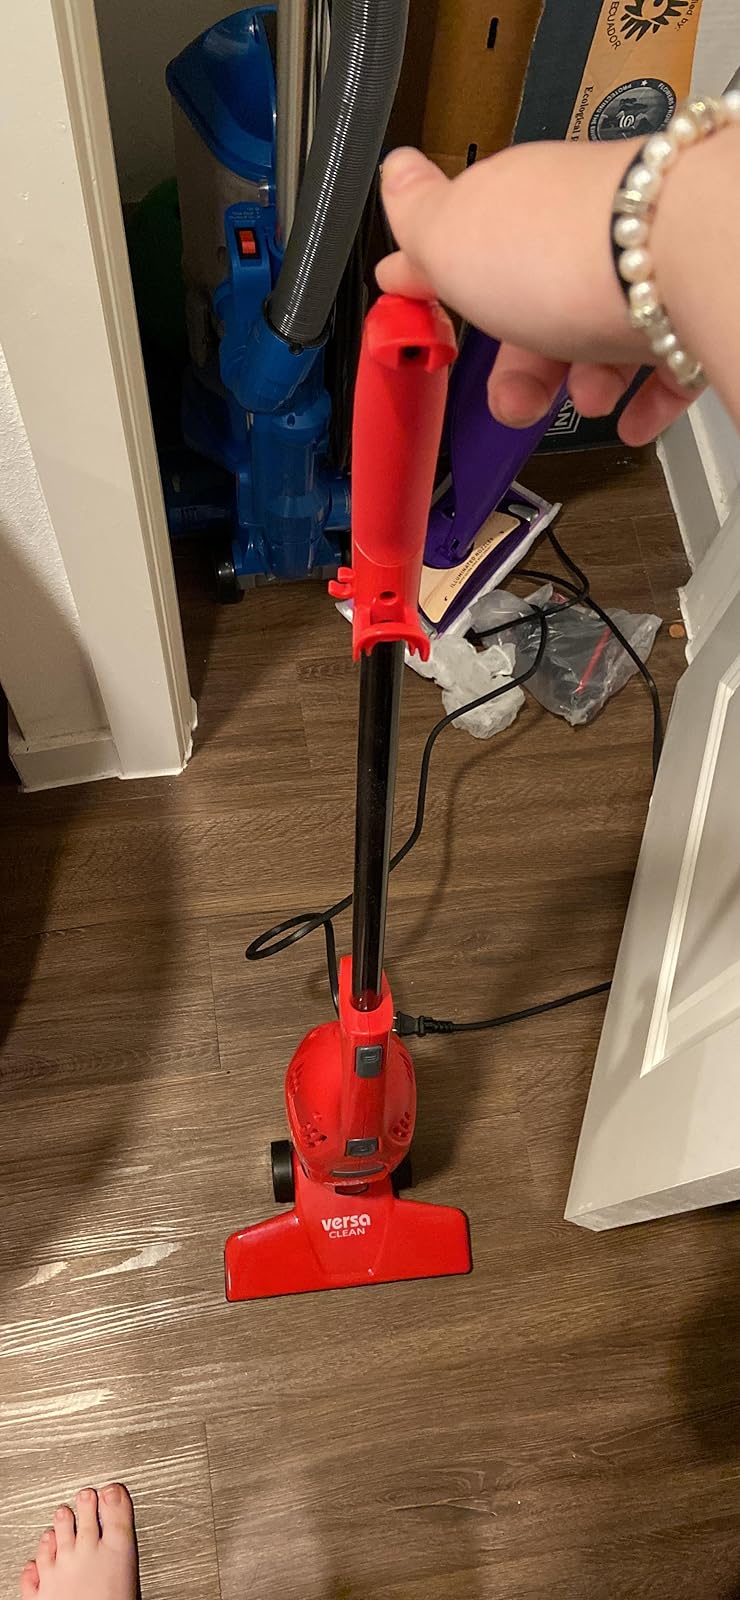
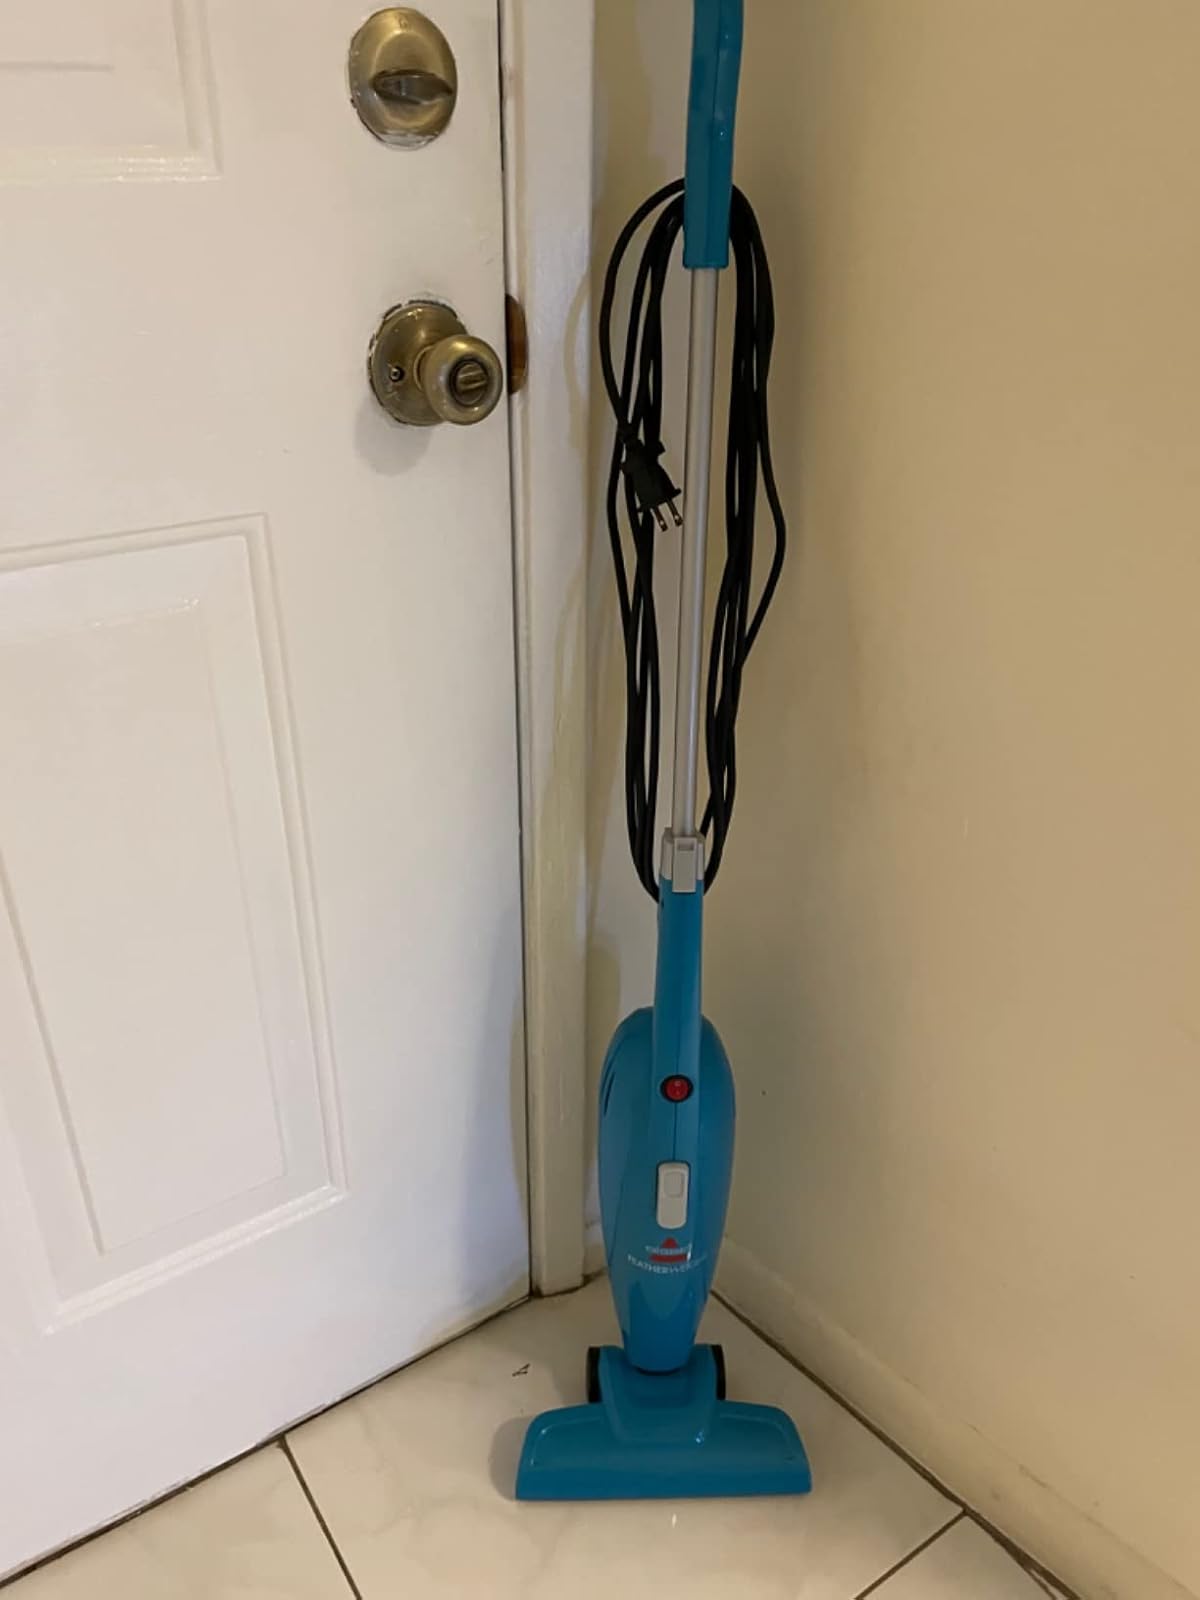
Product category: items_vacuum
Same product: no